Southern Roads Conference

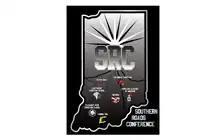
Southern Roads Conference Logo

The Southern Roads Conference is an Indiana-based conference containing IHSAA and non-IHSAA public, charter, and religious schools. This league was founded in 2018, as longtime independents Cannelton and Medora wanted to form a conference that would include the isolated small schools.